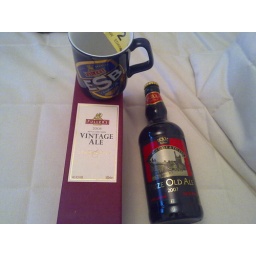
Free bottle of Vintage Ale, won a mug in the raffle, and bought a bottle of the only beer there I hadn't tried.